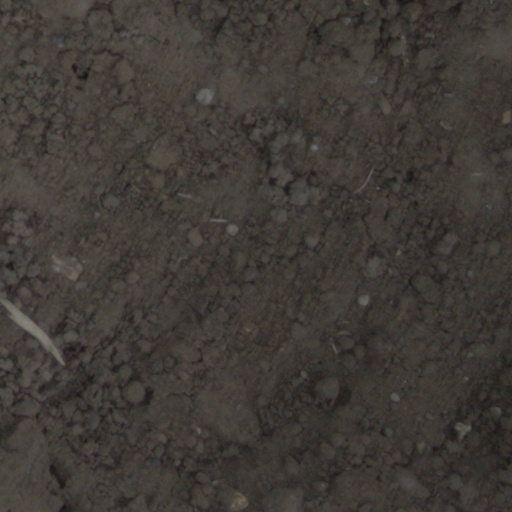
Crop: wheat